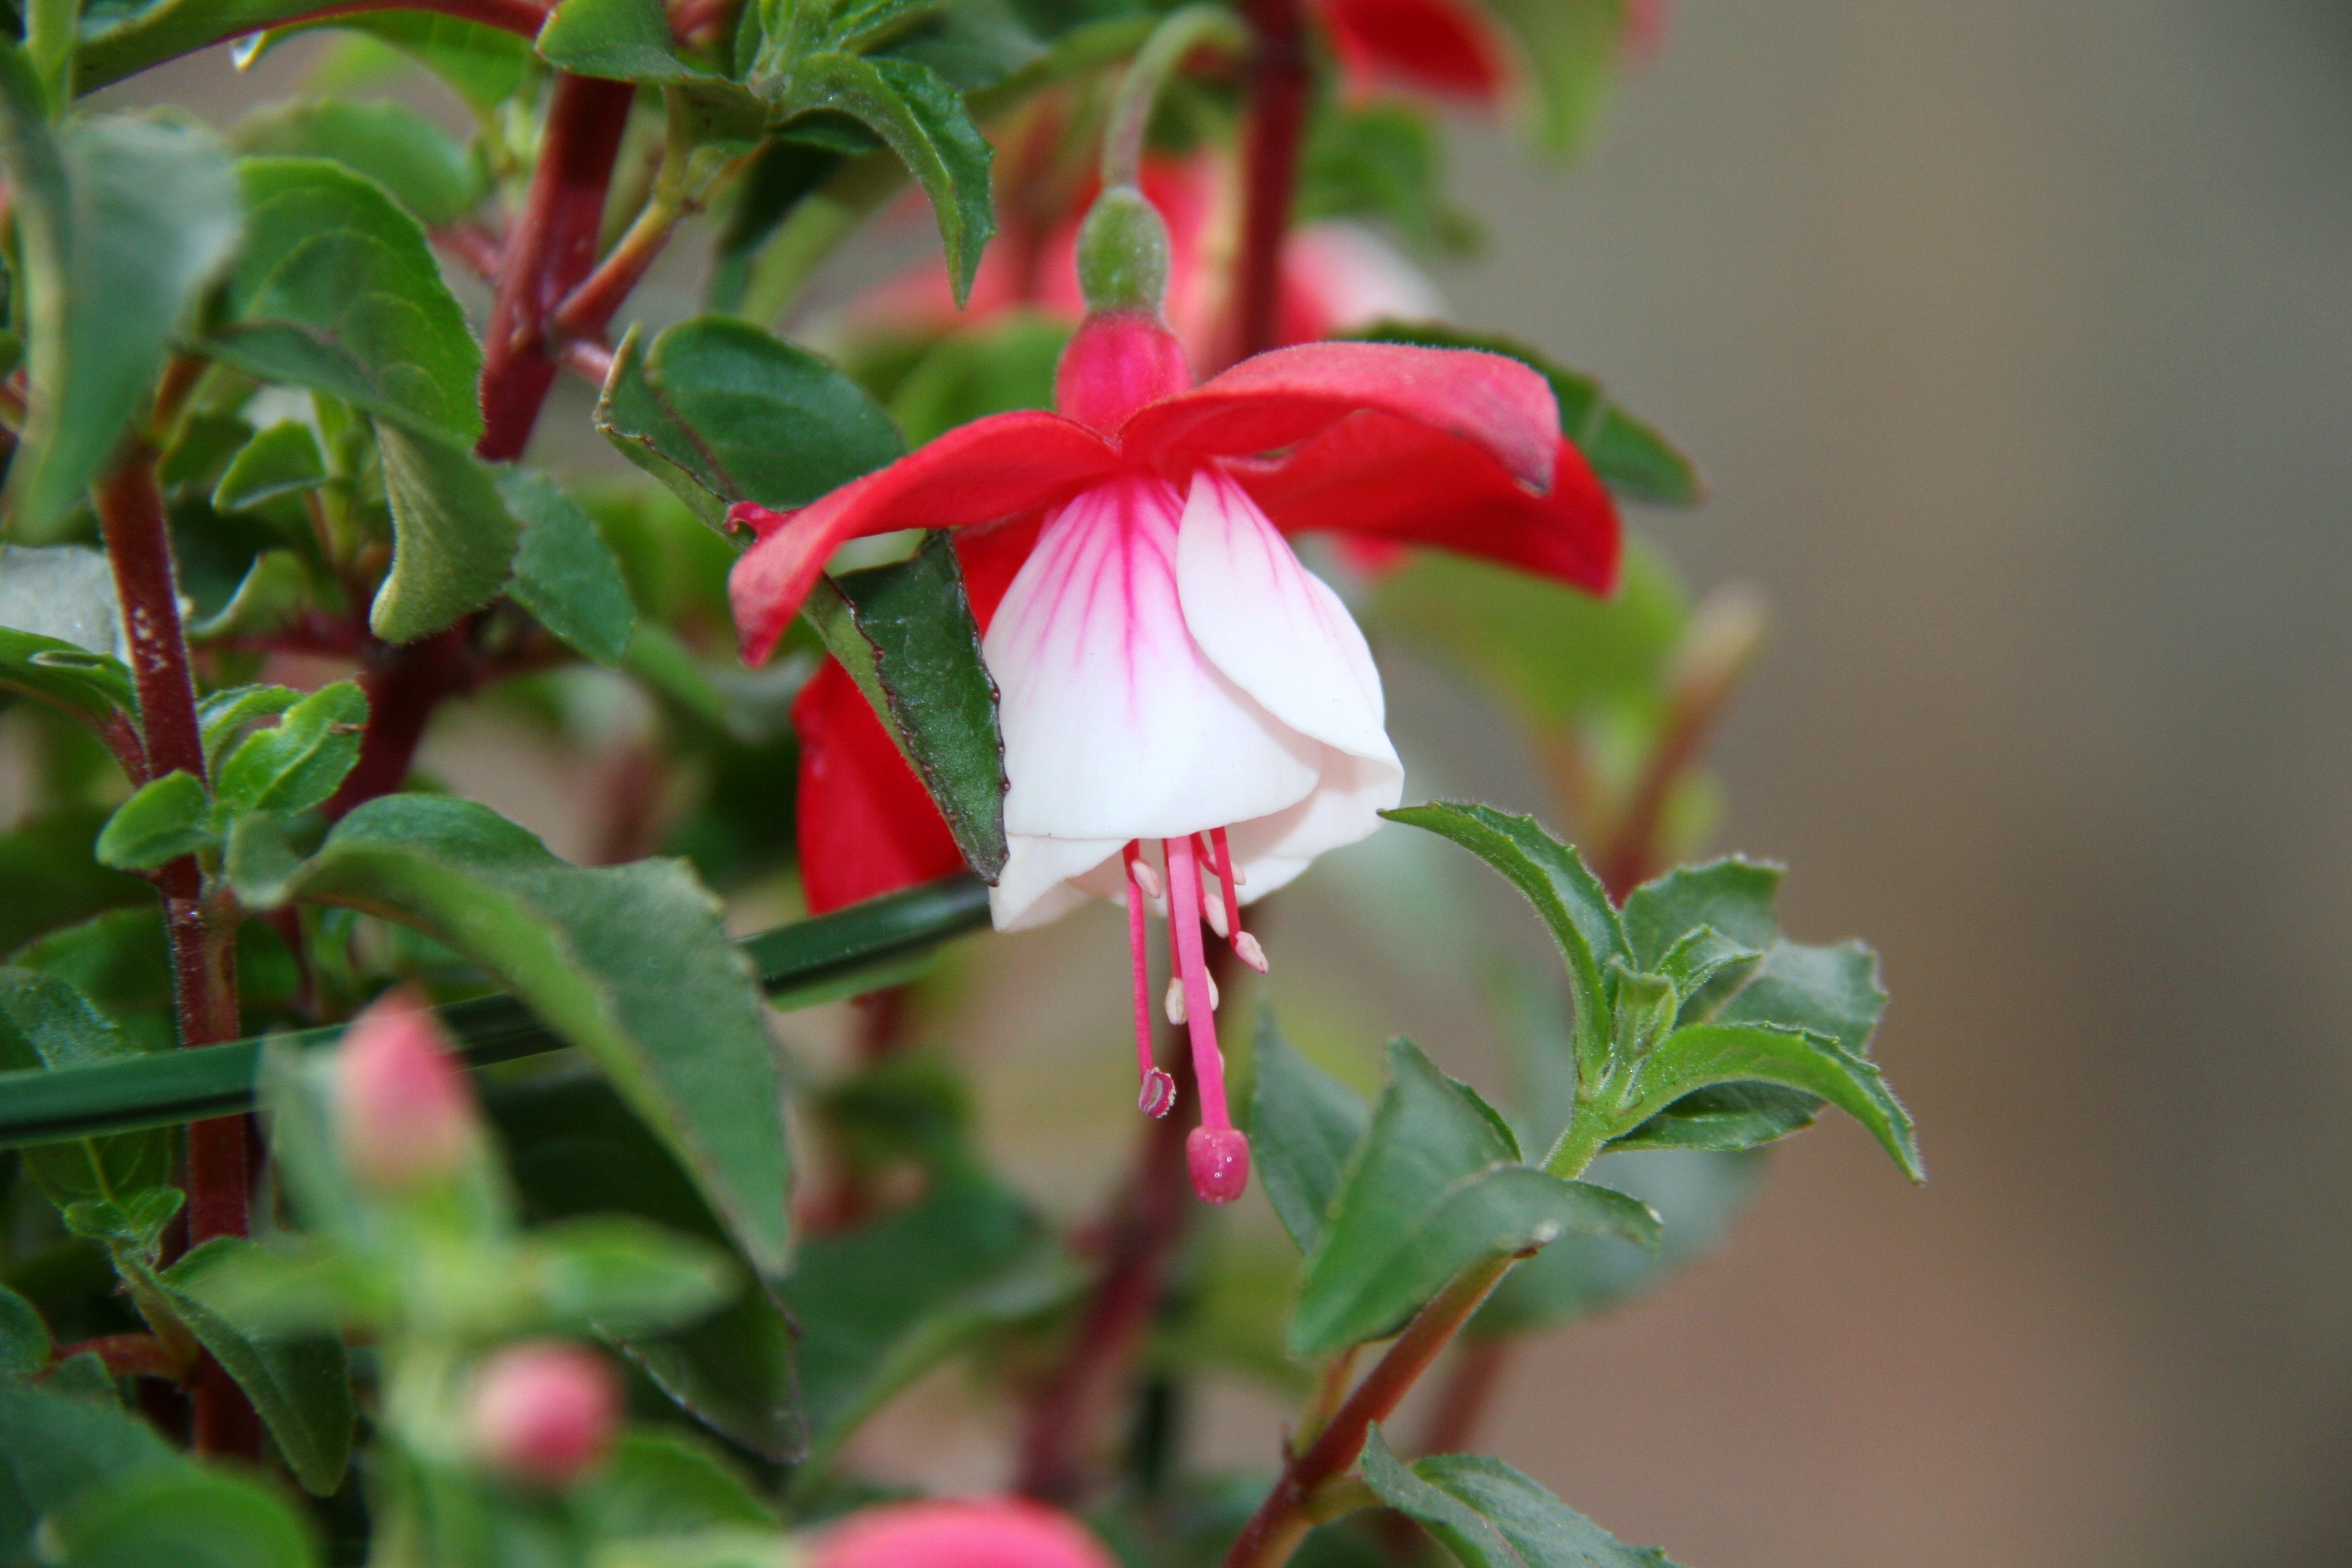
plant, flower, petal, bell, red, botany, garden, flora, red rose, plants, flowers, shrub, fuchsia, macro photography, flowering plant, land plant